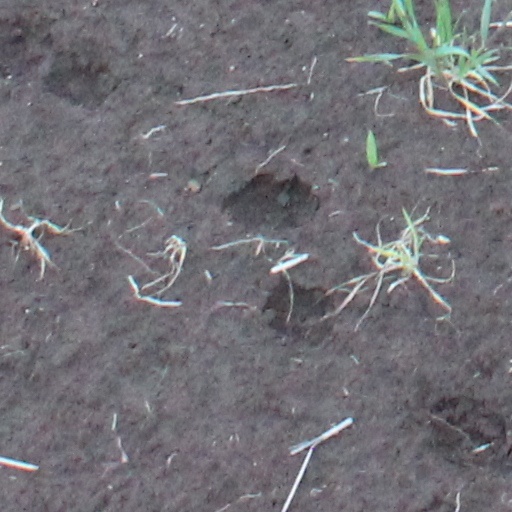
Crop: wheat